Canton Island

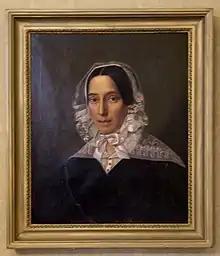
Mary (Hill) Boulcott (1786 - 1858)

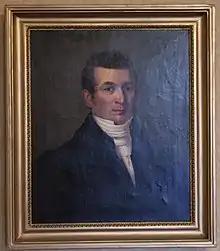

On 5 August 1824, the whaler "Phœnix" of London (master John Palmer) in the company of whaler "Mary" of London, came to a low and barren island with a spacious lagoon, in latitude 2° 48ʹ S and longitude 172° 10ʹ W, and it was named ""Mary Ballcotts Island"." H.E. Maude and Niel Gunson both assumed this to be the whaler "Mary," owned by John Lydekker (1778–1832), and that her captain Edward Reed Lacy had reported the island. The entry for 5 August 1824 of that "Mary's" logbook, however, mentions no discovery, nor a ship "Phœnix". The ship "Mary" truly there that day (her master presumably Abijah Lock) was another whaler from London, owned by "Hill, Boulcott & Hill", a firm consisting of the two brothers James & Amon Hill and their brother-in-law John Ellerker Boulcott. The latter was married to a Mary Boulcott, née Hill, and it was she for whom this island was named. Ever since it was incorrectly penned down as "Mary Ballcotts Island" in William Dalton's journal, it has appeared with deviated spelling in books and on charts as Mary-Bulrock, Mary Balcout, Marie Ballcout, etc.